Lawrence Landweber

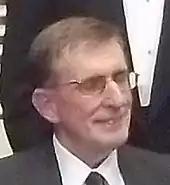
Lawrence Landweber 2012 at a meeting of the members of the Internet Hall of Fame

Lawrence Hugh Landweber is John P. Morgridge Professor Emeritus of computer science at the University of Wisconsin–Madison.